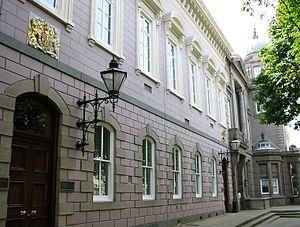
Le juré-justicier est une fonction judiciaire assumée par des laïcs désignés par les paroissiens des îles Anglo-Normandes depuis l'époque normande. Ils sont des magistrats électifs des îles de la Manche. La fonction est également désignée par les termes juré du roi ou juré de la reine selon le cas ou encore juré de la Cour royale. Ils sont membres des États de Jersey.